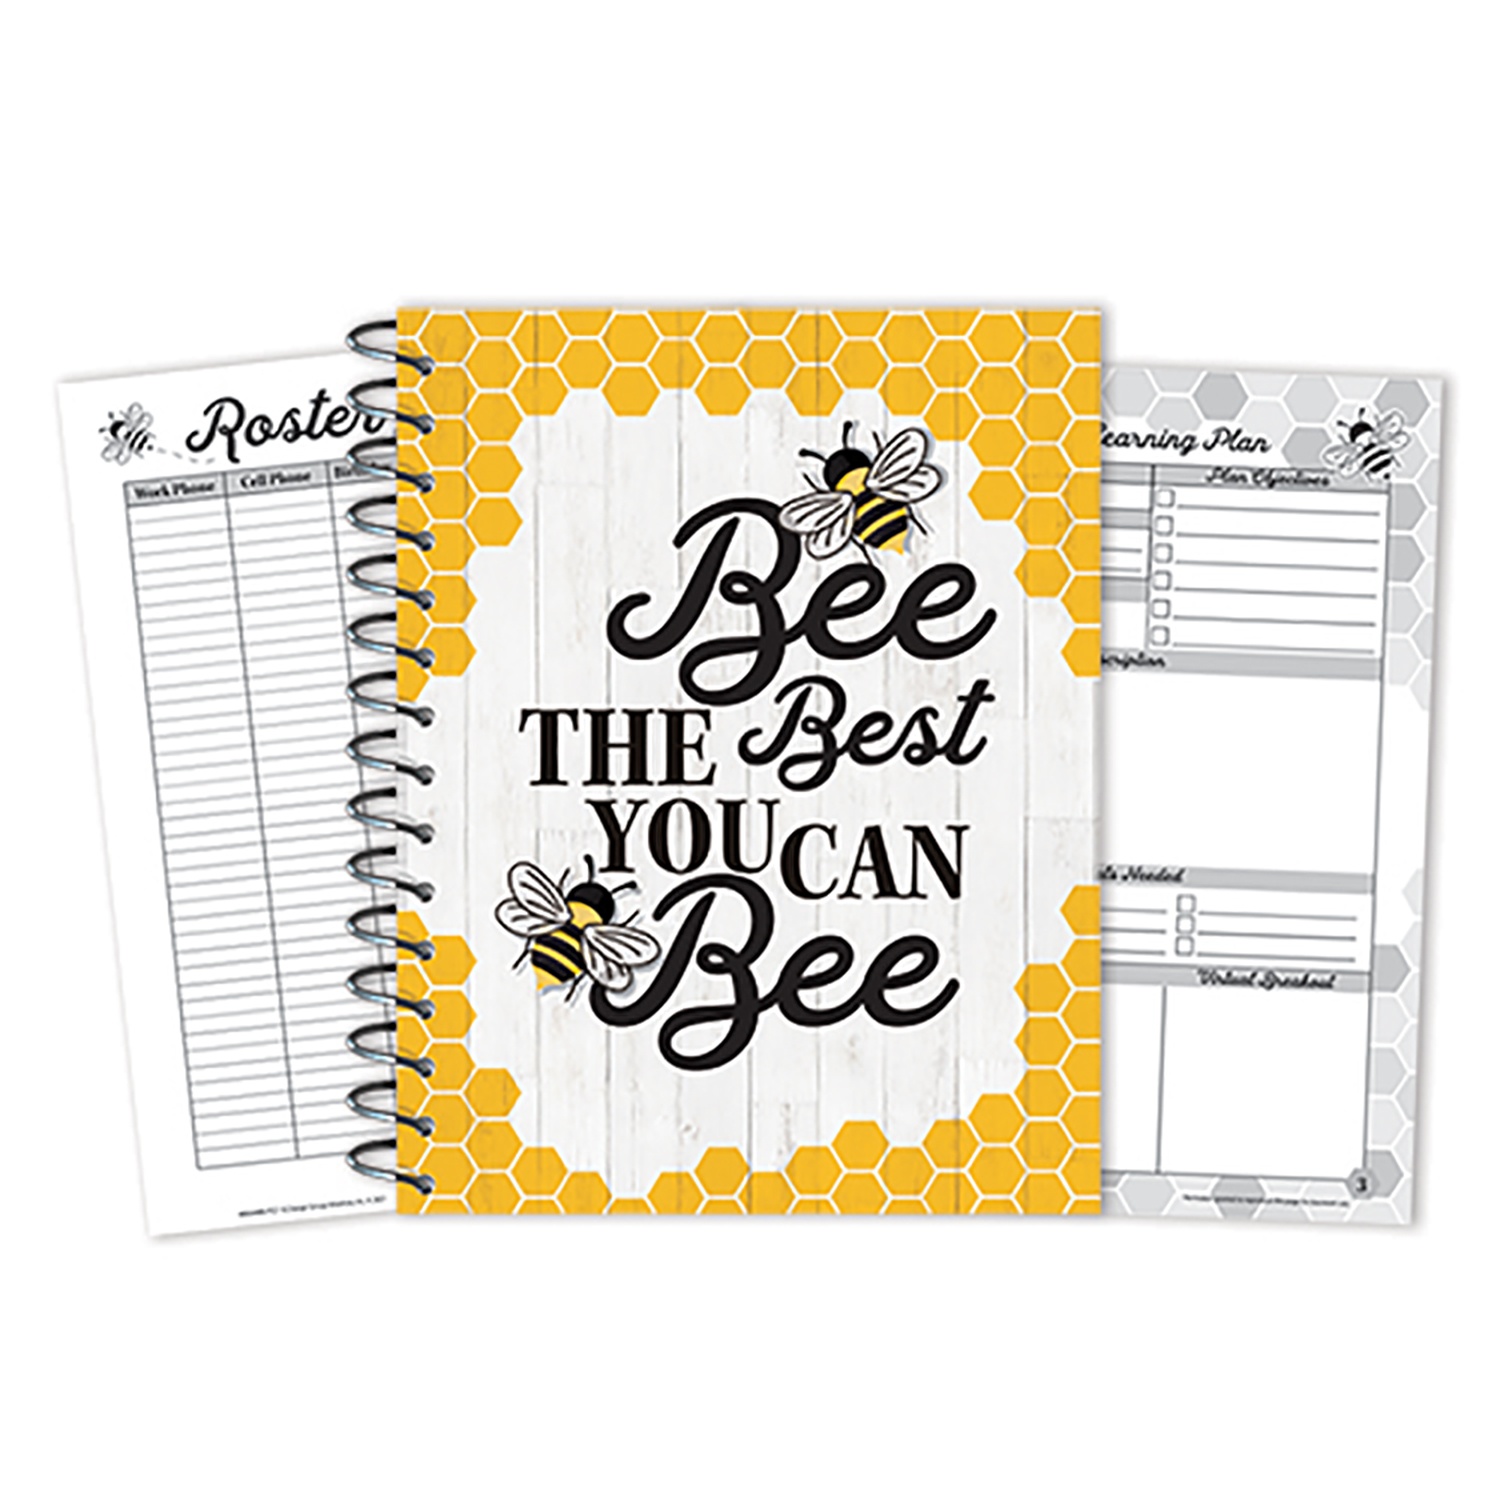
The Hive Lesson Plan Spiral Bound Book
Eureka Lesson Plan Books record attendance, track assignments, organize seating arrangements and are great to use for the entire school year. Each spiral bound book measures 8-1/2" x 11". Key Features : i : Space for 40 weeks of planning ii : Additional pages for emergency procedures, student birthdays and information for a substitute teacher iii : Coordinates with The Hive collection
Brand: Eureka
Category: Office Supplies > Filing & Organization